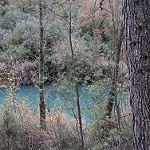
Label: forest